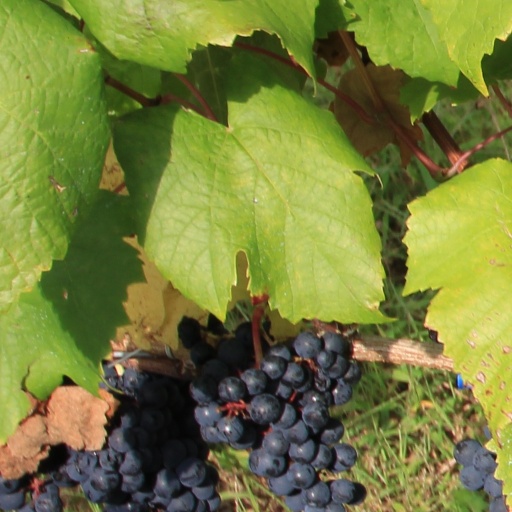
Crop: grape